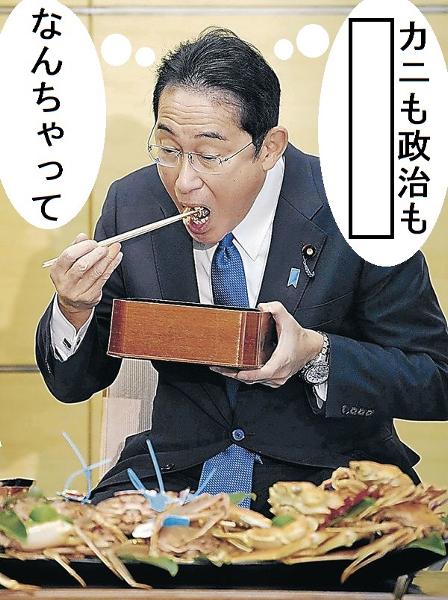
回答: ツメが甘い